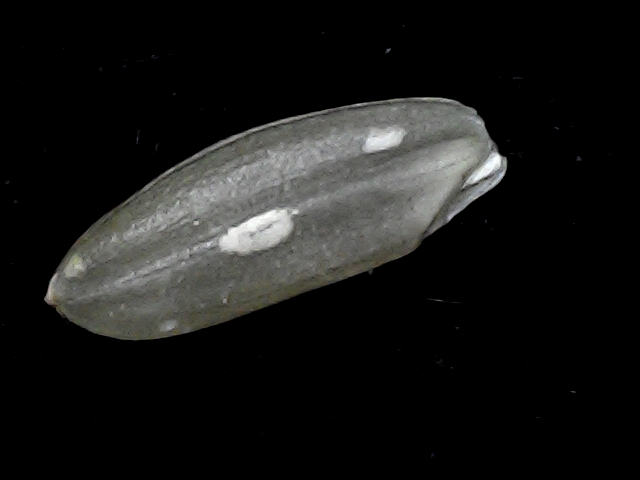
Rice variety: BD51